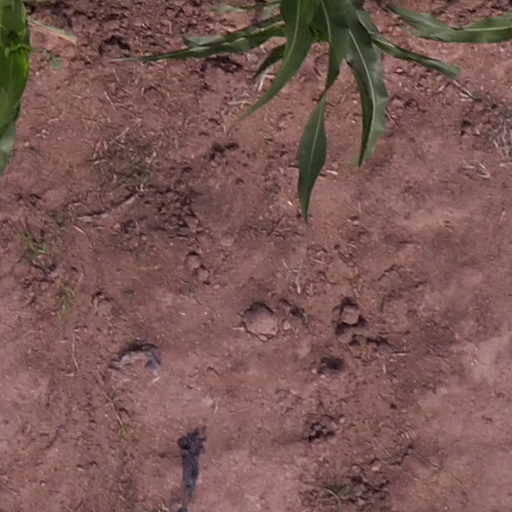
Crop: maize; corn